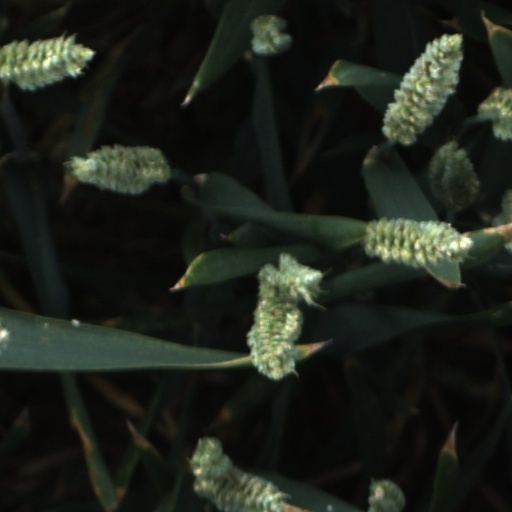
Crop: wheat